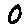
Label: 0